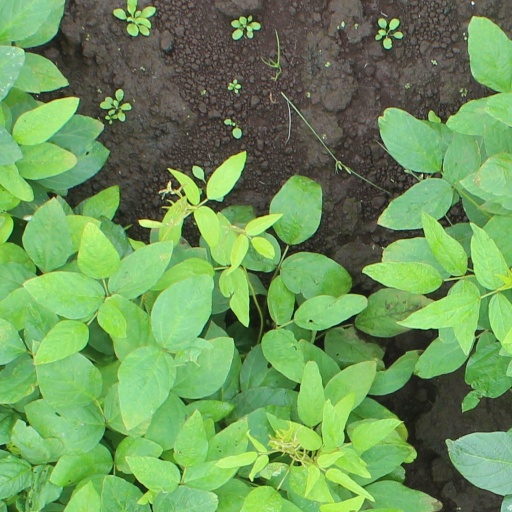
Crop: soybean